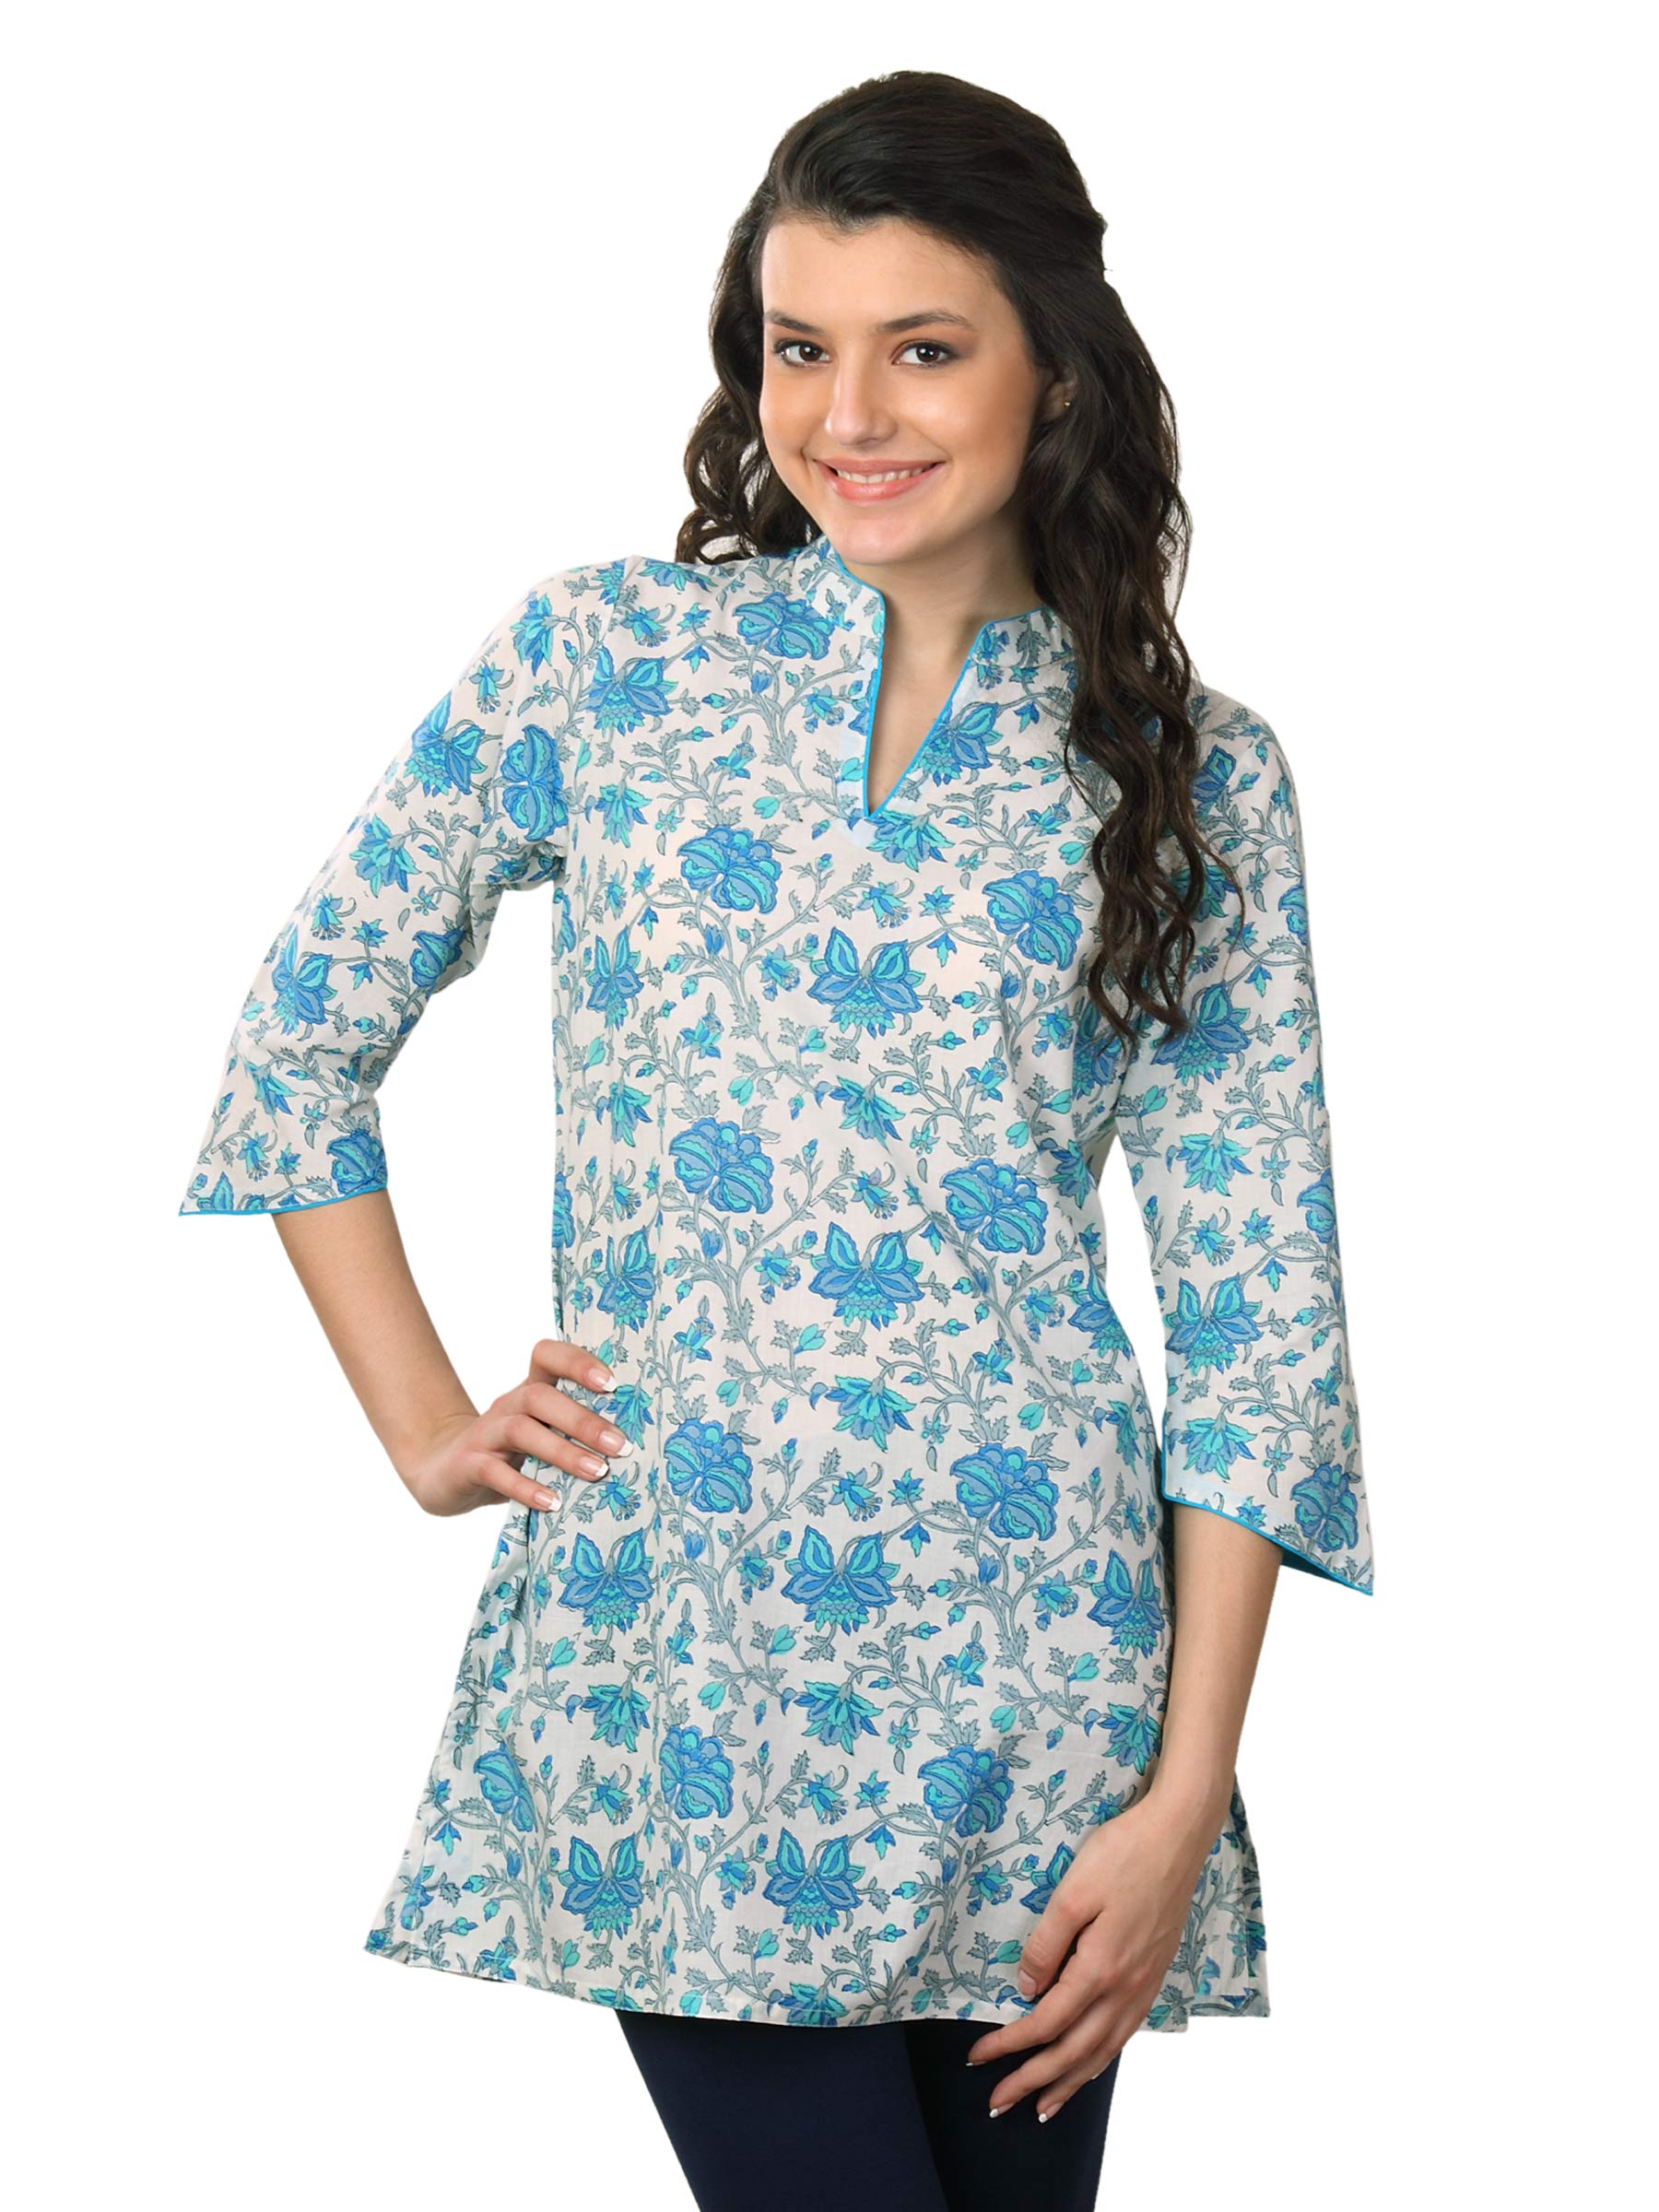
Fabindia Women Printed White Kurti
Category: Apparel / Topwear / Kurtis
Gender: Women
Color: White
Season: Summer 2012
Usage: Ethnic